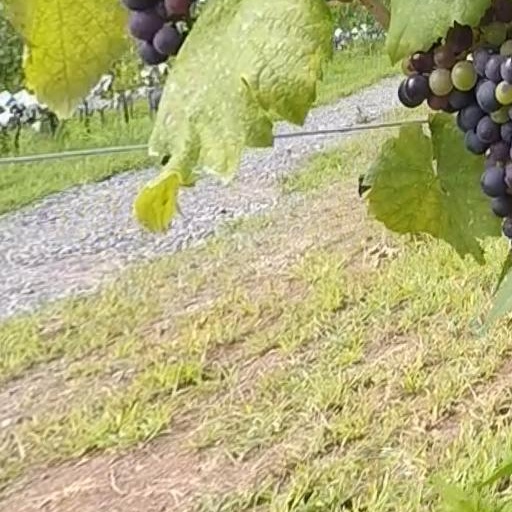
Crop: grape